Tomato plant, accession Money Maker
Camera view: vertical (180 deg); turntable rotation: 90 degrees
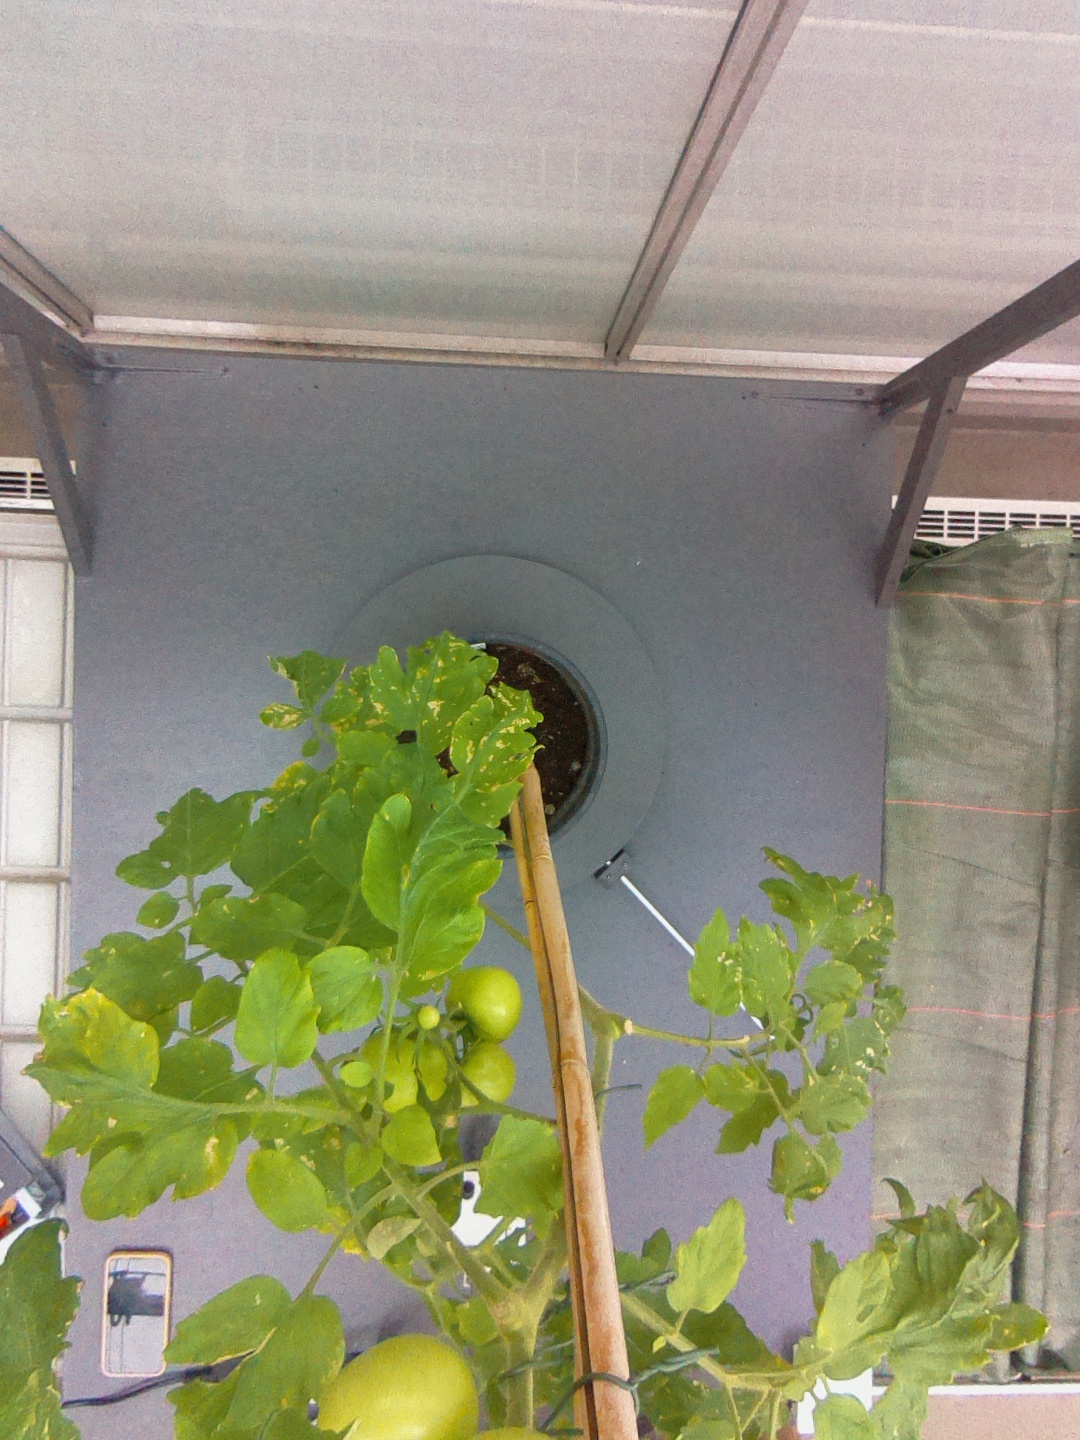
BBCH growth stage 78: 80% -90% of final fruit size